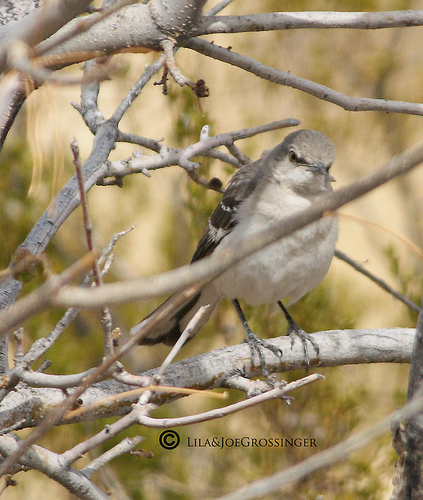
the bird has a white breast and throat that is fluffy.
this bird has a white head, a white breast, and a grey footthe bird has an off white colored breast, throat and abdomen including it's side but a dark brown and grey colored coverts with a couple of wingbars.
two white wingbars are visible amongst the dark brown coverts and secondaries.
this little bird has a white belly and breast with a gray crown and white wingbars.
this bird has wings that are grey and has a white belly
this bird has wings that are gray and has a white belly
this small bird has a grey colored crown with dark brown wings.
this bird has a white breast and belly, with a pointed bill.
this bird has a light gray body, gray crown, black wings with white wing bars, and a short beak.
Species: Mockingbird